History of Milton Keynes

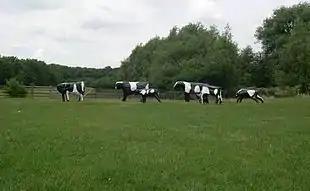
Liz Leyh's "Concrete Cows"

In the 1960s, the UK Government decided that a further generation of new towns in the South East of England was needed to relieve housing congestion in London. Ten years earlier, the London County Council had constructed overspill housing in Bletchley for several London boroughs there. Further studies in the 1960s identified north Buckinghamshire as a possible site for a large new town, a new city.